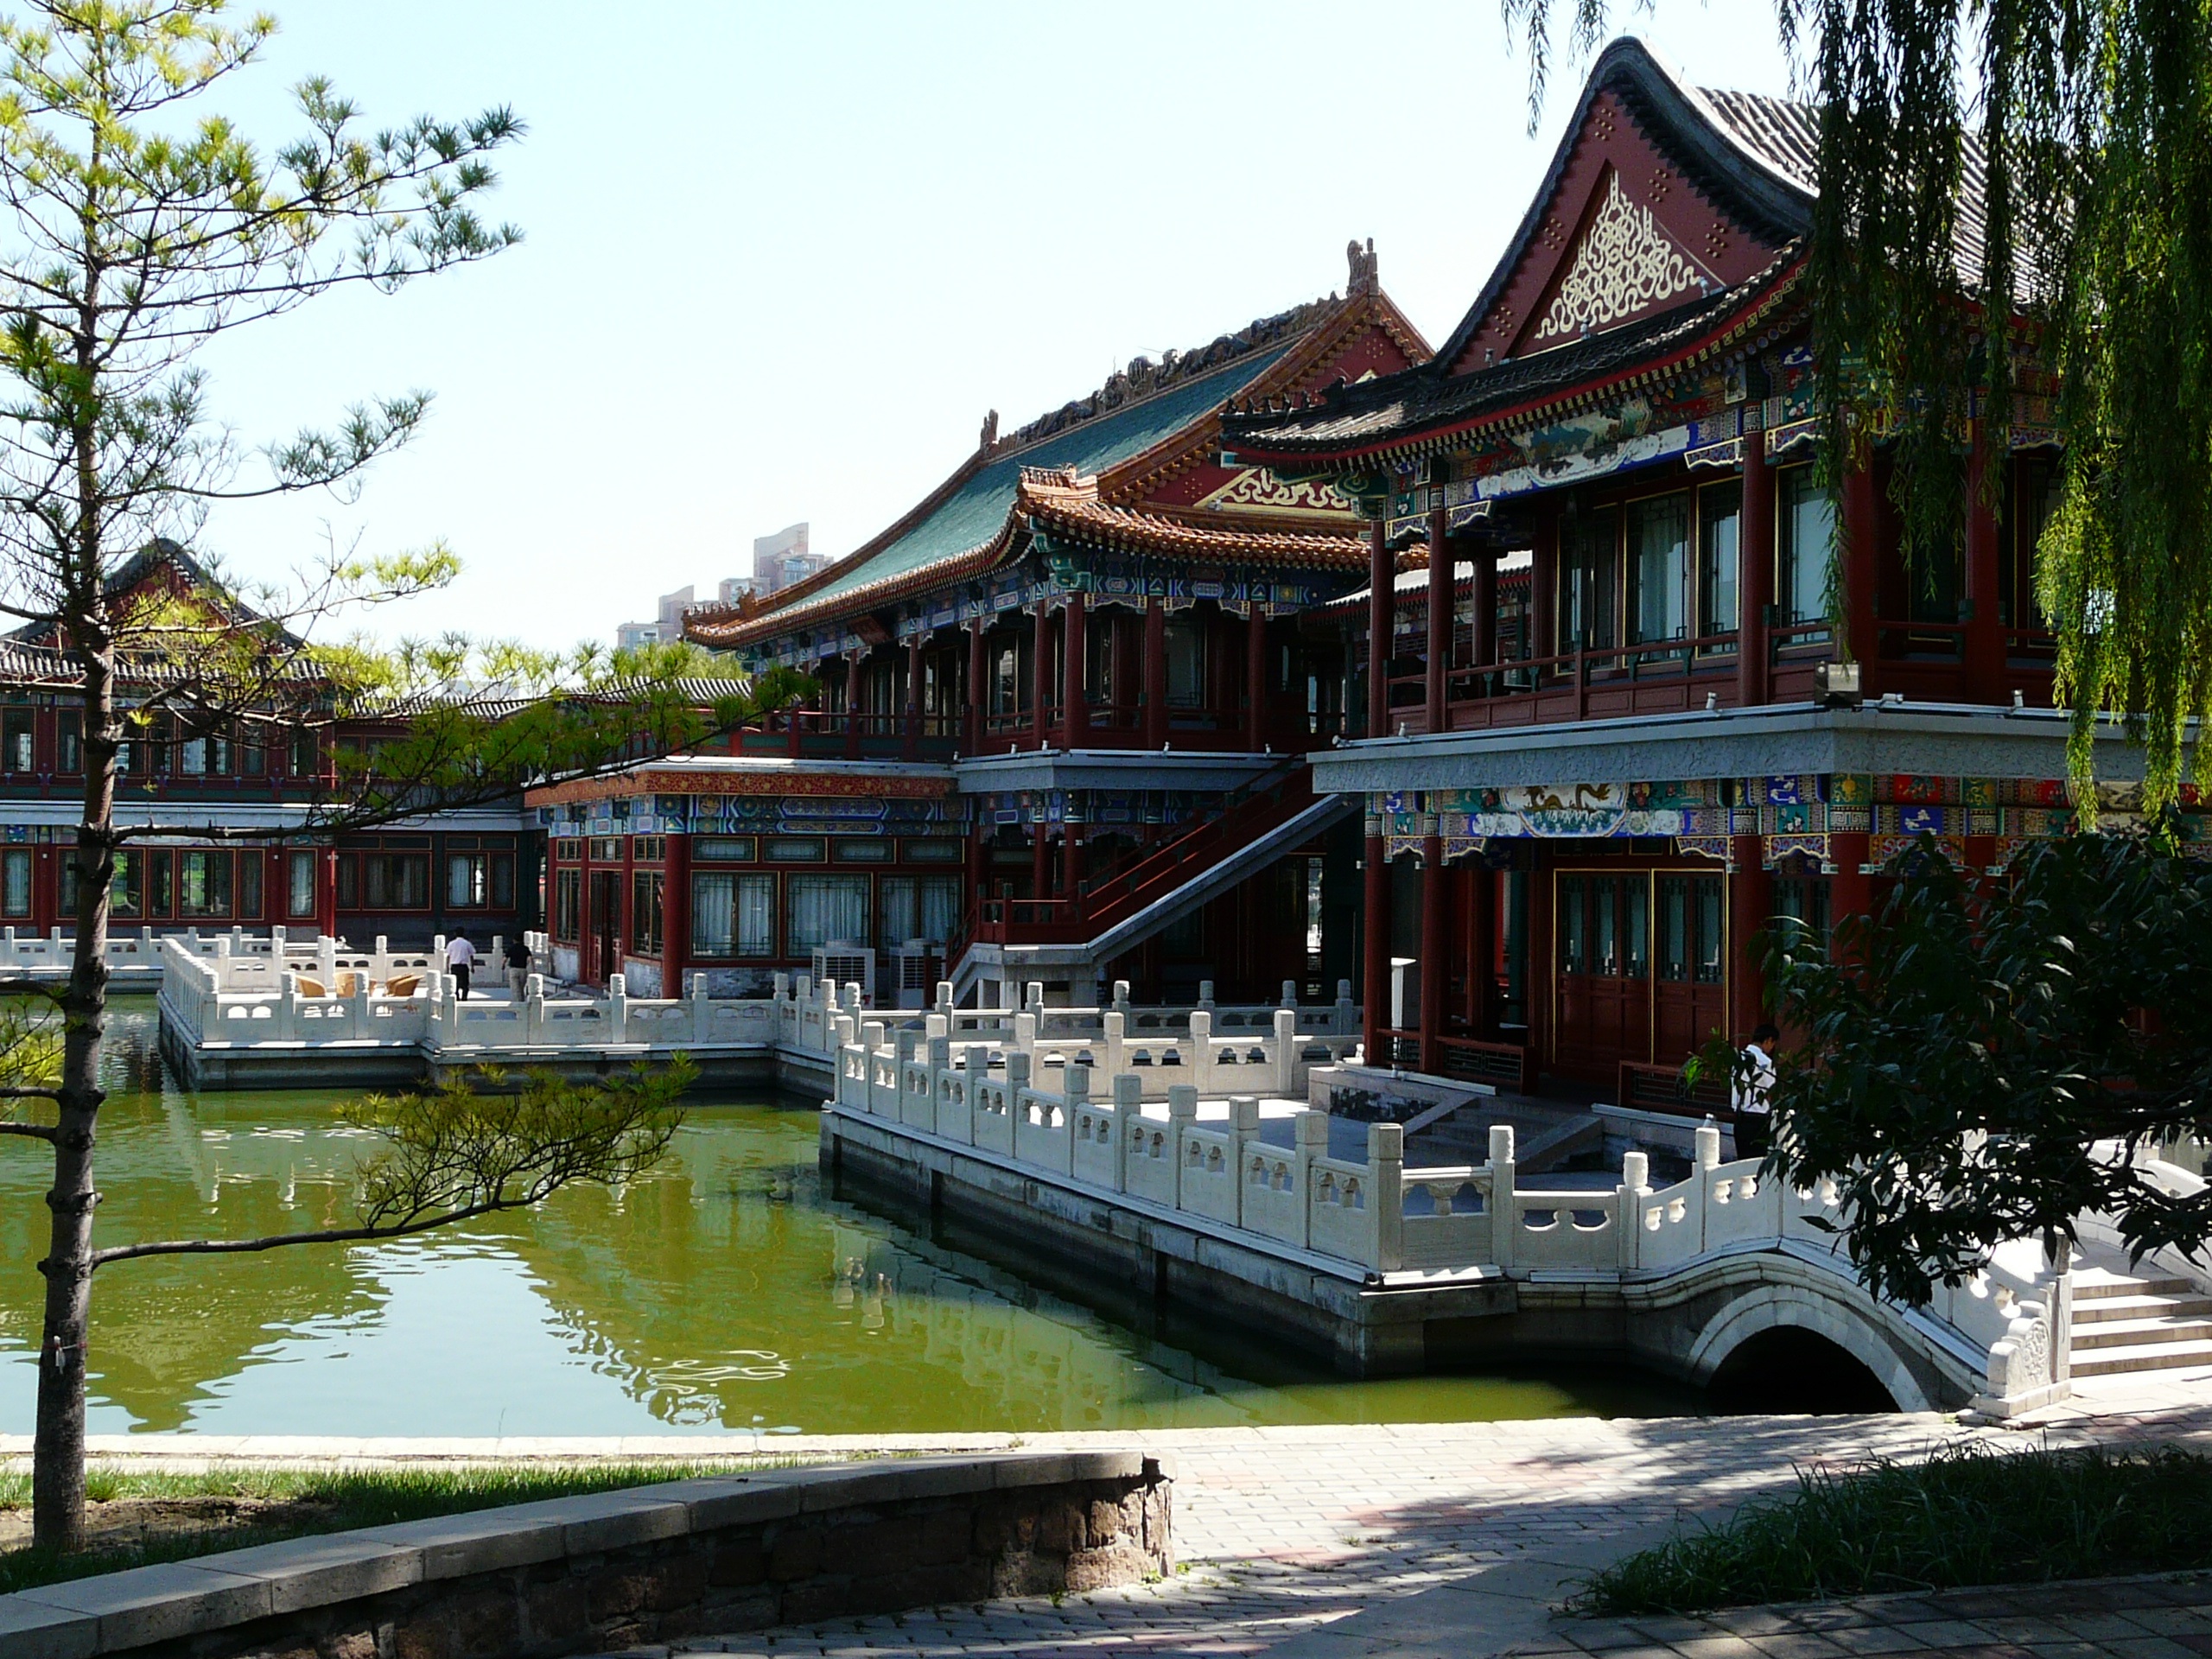
lake, building, palace, river, chinese, vehicle, asia, waterway, temple, culture, china